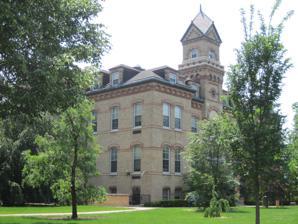
Building: Hauptgebaude
Country: United States of America
Year built: 1878
United States historic place Hauptgebaude U.S. National Register of Historic Places Elmhurst Old Main in 2011 Show map of Illinois Show map of the United States Location 190 Prospect St. Elmhurst , DuPage County , Illinois , U.S. Coordinates 41°53′45″N 87°56′43″W / 41.89583°N 87.94528°W / 41.89583; -87.94528 Built 1878 ; 147 years ago ( 1878 ) Architectural style Gothic Revival NRHP reference No. 76002162 Added to NRHP August 13, 1976 Hauptgebaude , ( German: [ˈhaʊ̯ptɡəˌbɔɪ̯də] ⓘ ; lit. Tooltip literal translation 'main building') also known as Old Main , was the predecessor to Elmhurst University in Elmhurst , Illinois . The three-story building was constructed in 1878 as a gymnasium style of school, reflecting the German heritage of the local residents. The new building allowed the school to increase its enrollment to 103 students in its first year. Classes in the Hauptgebaude were solely taught in German until 1917. In 1919, the school became accredited as a junior college . Starting in 1928, the school added additional buildings to the campus. The school began admitting female students in 1930, and received accreditation as a four-year college in 1934. Old Main functioned as the school's administration building until the 1950s. It was renovated in 1920 after a major fire, and again in 1976 and 1995. At one time or another, Old Main housed the science labs, the cafeteria, a pipe organ, and a Fumatorium (smoking room) where students in the early 1900s smoked, talked and played chess. Along with Irion Hall, Old Main even served as the library (in an unofficial capacity) before Memorial Library was built. Old Main now houses faculty offices, art studios and general classrooms and is listed on the National Register of Historic Places . References